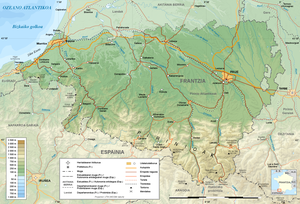
Carte topographique en français du département des Pyrénées-AtlantiquesCeci est une version bitmap au format JPG et de poids de fichier plus léger de Image:Pyrenees-Atlantiques_topographic_map-fr.svg qui devrait être utilisée dans les pages d'articles, la version vectorielle SVG étant destinée à faciliter les modifications et / ou traductions.Échelles approximatives
Ce qui suit est une liste d'exonymes basques, c'est-à-dire des noms de villes qui ont été adaptés aux règles standards du basque, ou des noms utilisés autrefois.